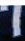
Number: 7